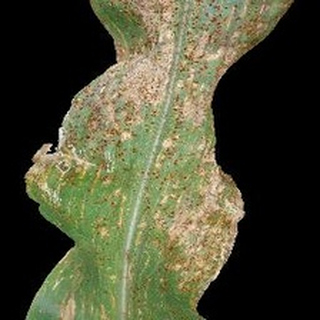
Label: corn_common_rust